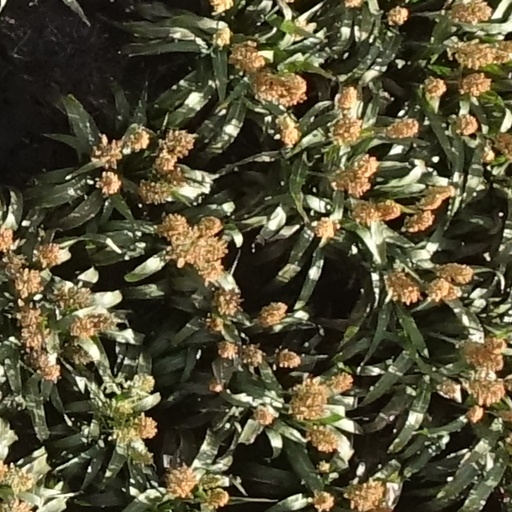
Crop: sorghum